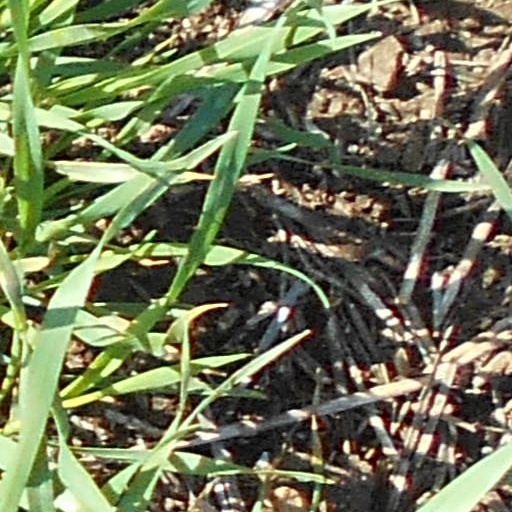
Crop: wheat